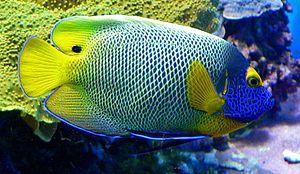
Pomacanthus est un genre de poissons de la famille des Pomacanthidae dont les espèces sont appelées poissons-anges.
Le Poisson-ange à front jaune est un poisson appartenant à la famille des Pomacanthidae.
En zoologie, le nom vernaculaire Poisson-ange désigne plusieurs espèces de poissons, pour la plupart marins.